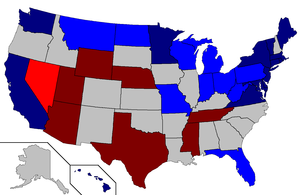
Carte des États des États-Unis montrant les résultats de l'élection présidentielle de 2016 et l'étiquette des sénateurs sortants avant les élections sénatoriales de 2018.
Les élections sénatoriales américaines de 2018 sont un ensemble d'élections qui se tiennent le 6 novembre 2018, dans le but de renouveler 35 sièges des 100 sièges du Sénat des États-Unis, chambre haute du Congrès des États-Unis. Le mandat des sénateurs dure six ans ; ceux qui seront élus seront en fonction du 3 janvier 2019 au 3 janvier 2025.